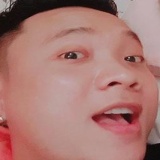
ca sĩ Justatee